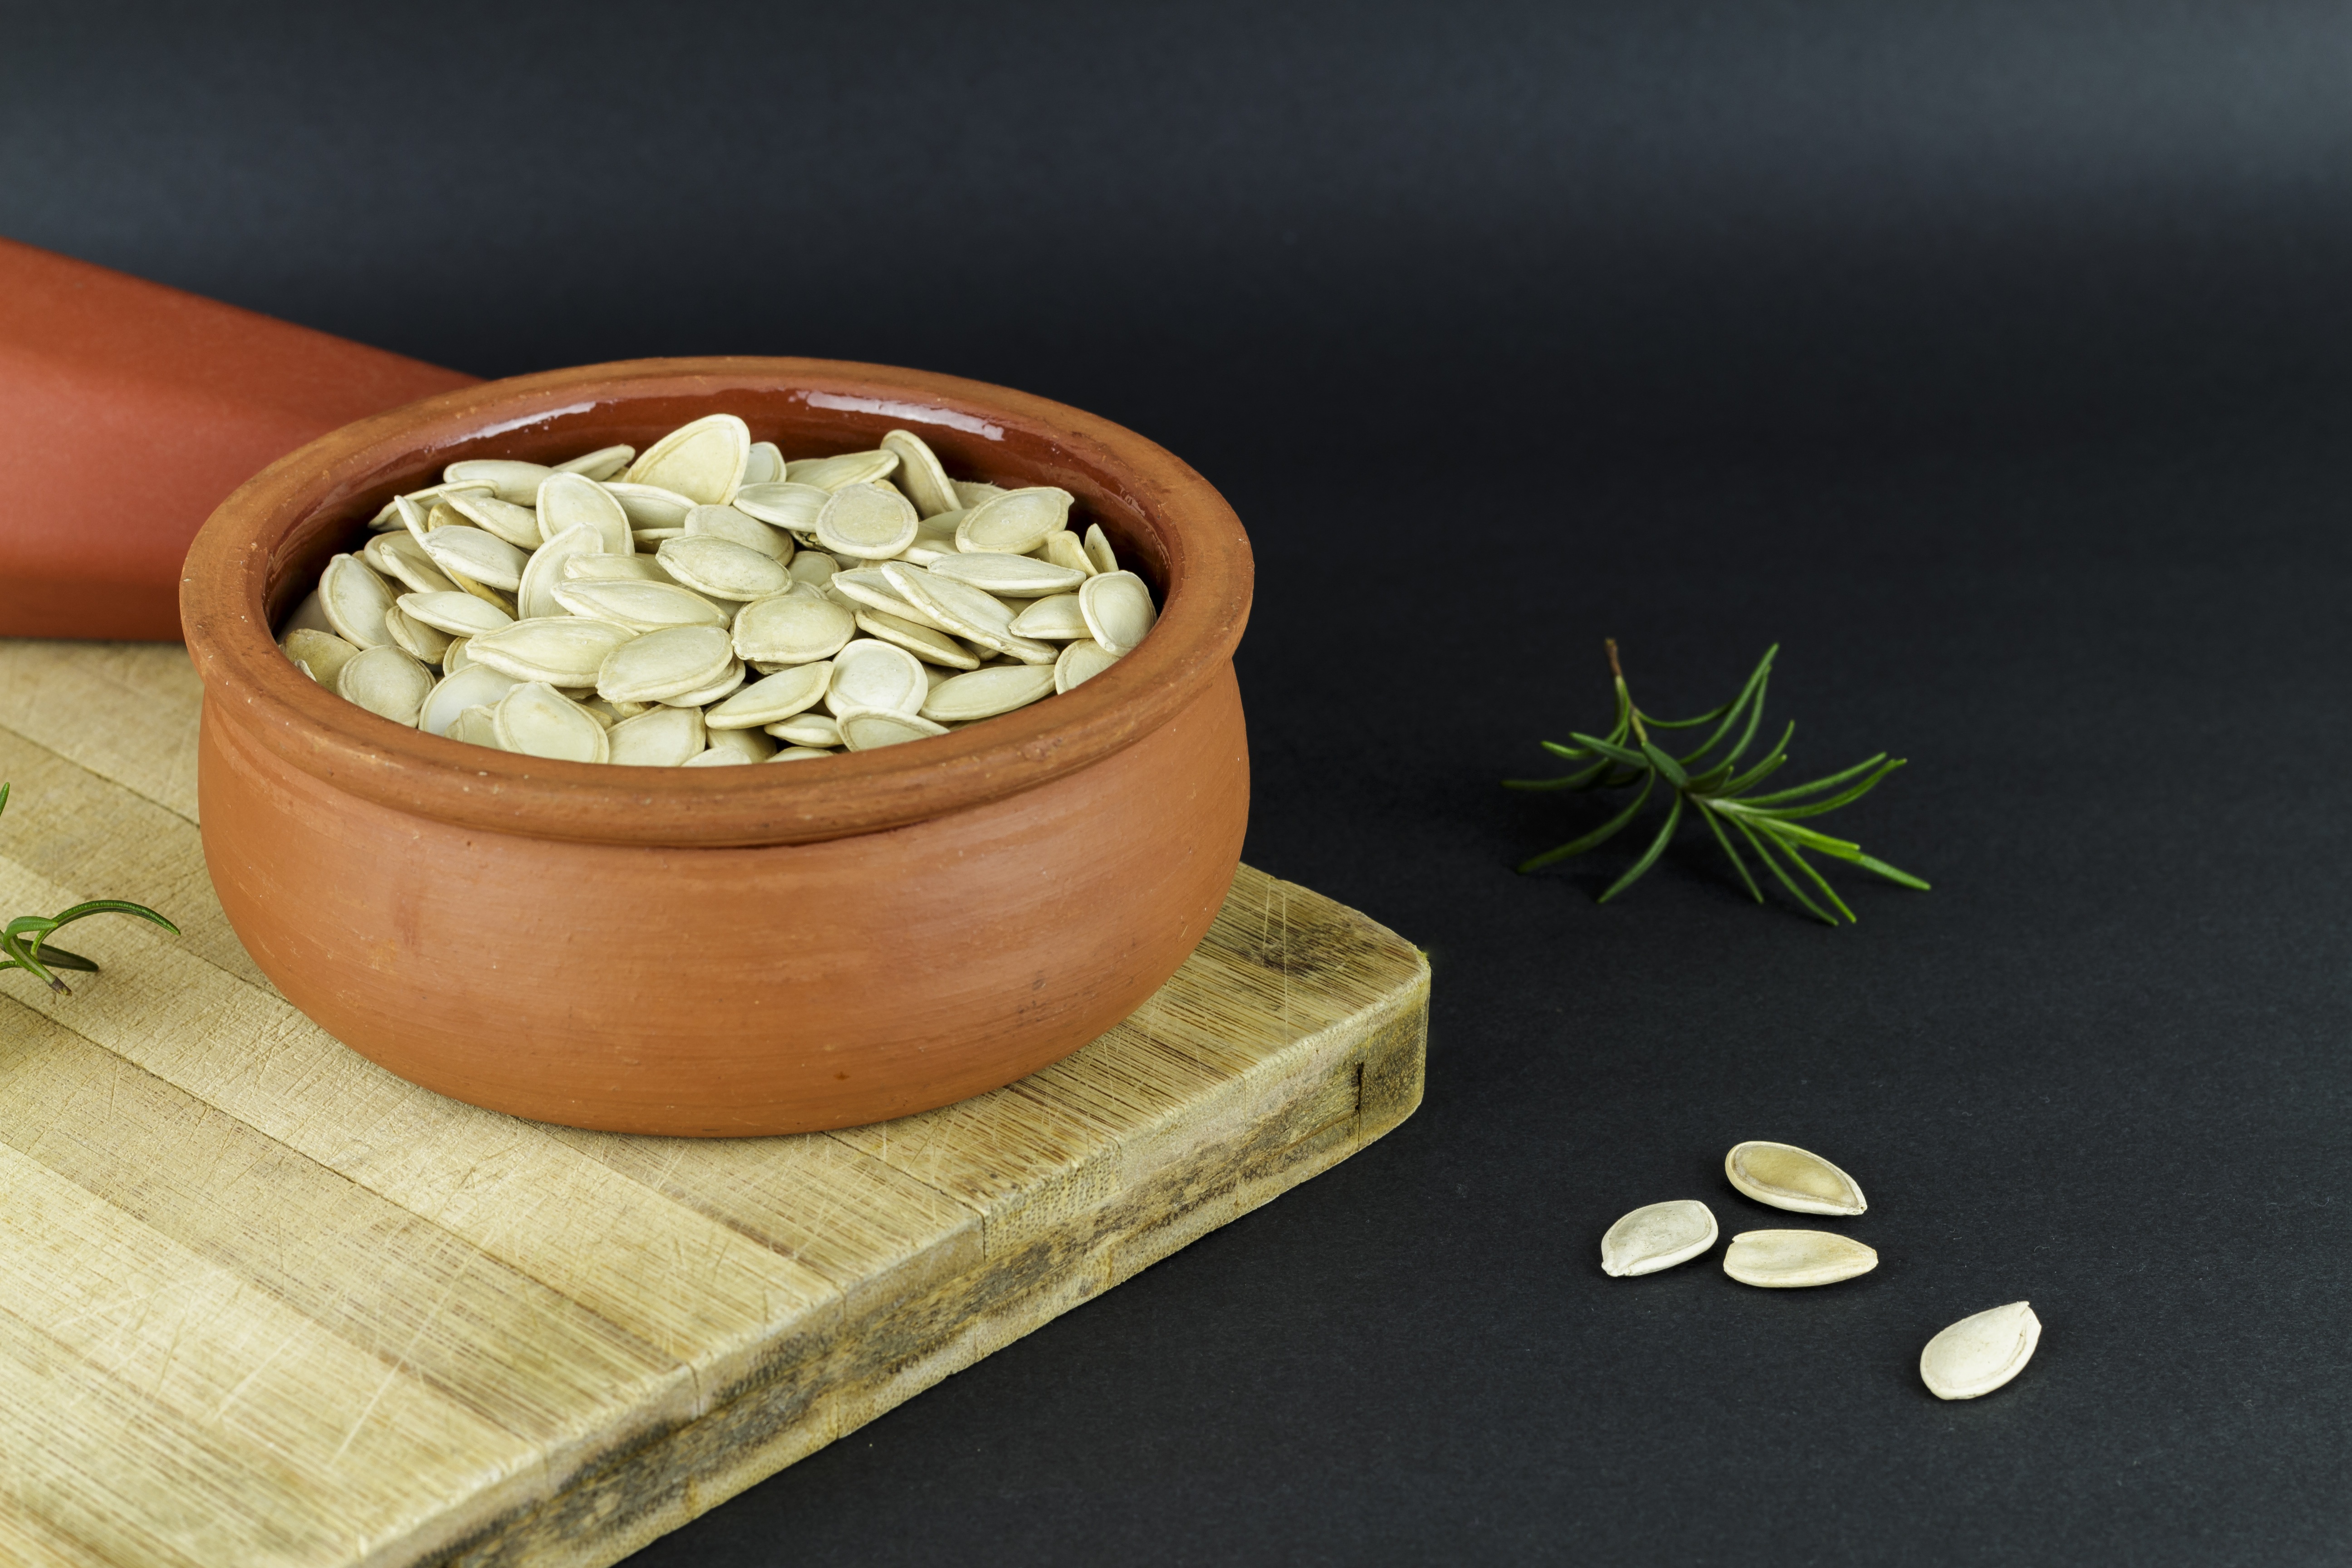
tree, wood, seed, pot, bowl, food, herb, produce, vegetable, pumpkin, black, snack, health, chopping board, walnut, nuts, nutrition, core, healthy food, terry, hazelnut, healthy eating, rosemary, dried fruits and nuts, earthen pot, kap, flowering plant, pumpkin seeds